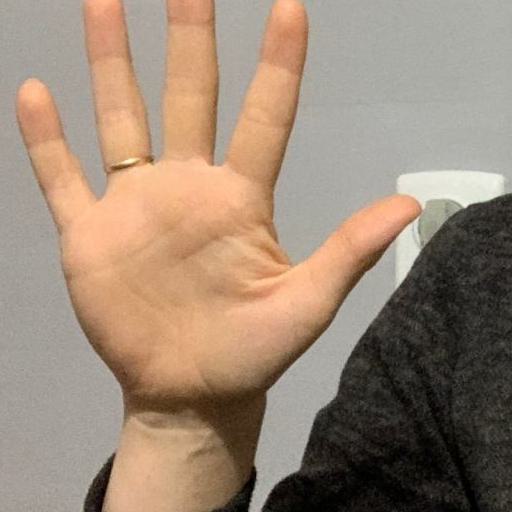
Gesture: palm